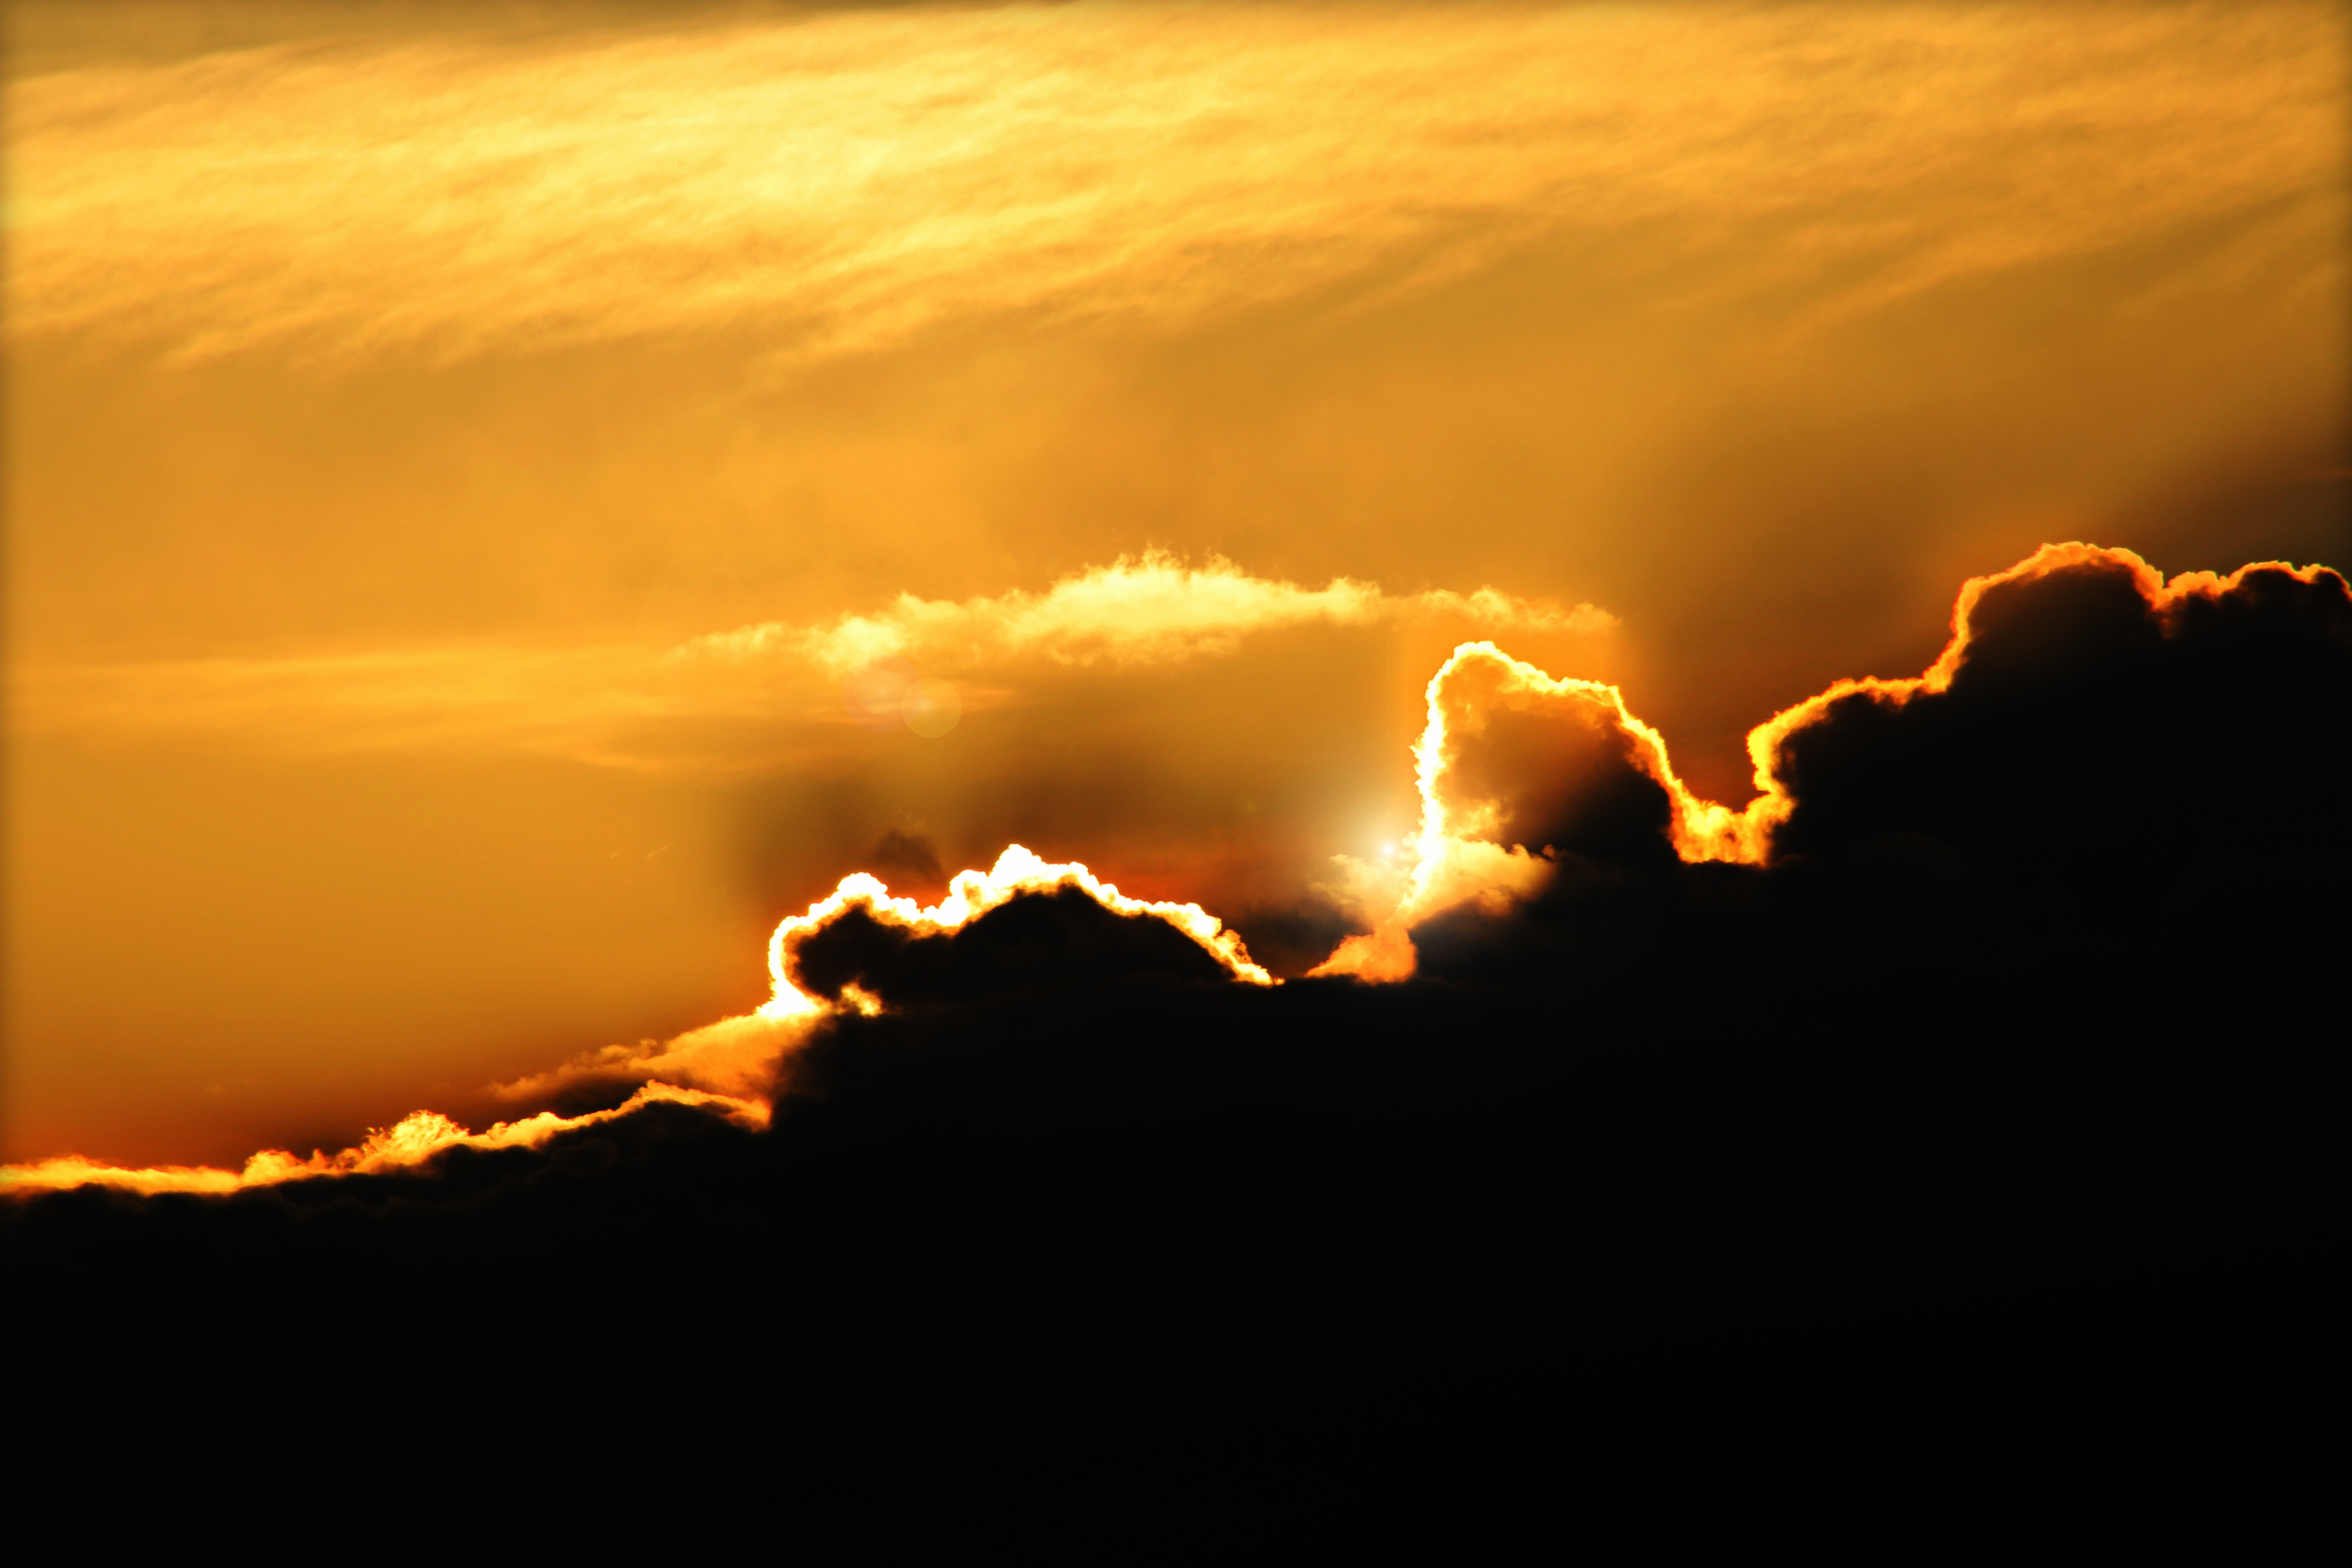
nature, cloud, sky, sun, sunrise, sunset, meadow, sunlight, dawn, atmosphere, dusk, evening, holiday, blue, sunburst, lion, clouds, rainbow, mood, afterglow, winter mood, geological phenomenon